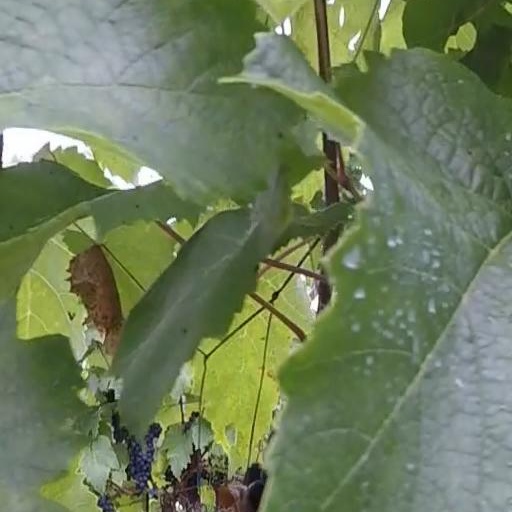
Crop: grape